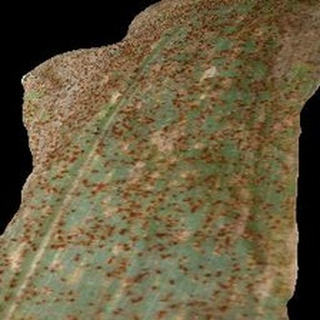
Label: corn_common_rust